Gorgier Castle

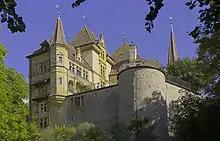
Gorgier Castle

Gorgier Castle (also known as the Château de Gorgier) is a castle in the municipality of Gorgier of the Canton of Neuchâtel in Switzerland. It is a Swiss heritage site of national significance.